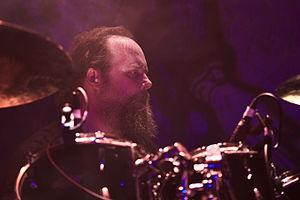
My Dying Bride est un groupe de doom metal britannique, originaire de Bradford. Aux côtés des groupes Anathema et Paradise Lost, My Dying Bride est l'un des pionniers du genre death/doom metal. En 2014, My Dying Bride recense un total de onze albums studio, trois EP, une démo, un coffret, quatre compilations musicales, un album live, et un CD/DVD live.